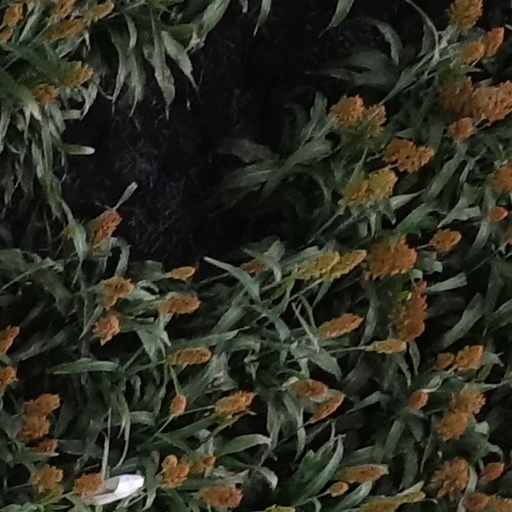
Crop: sorghum